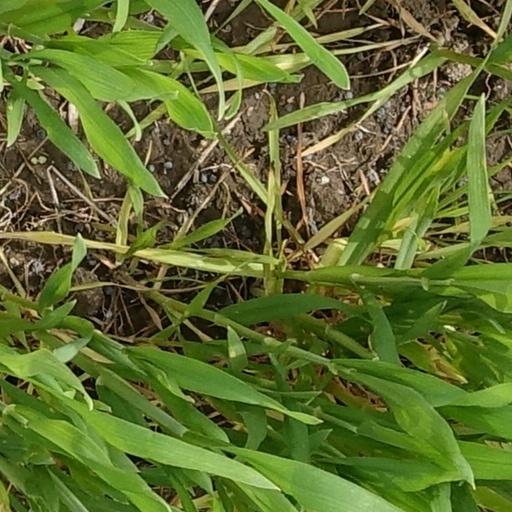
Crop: wheat